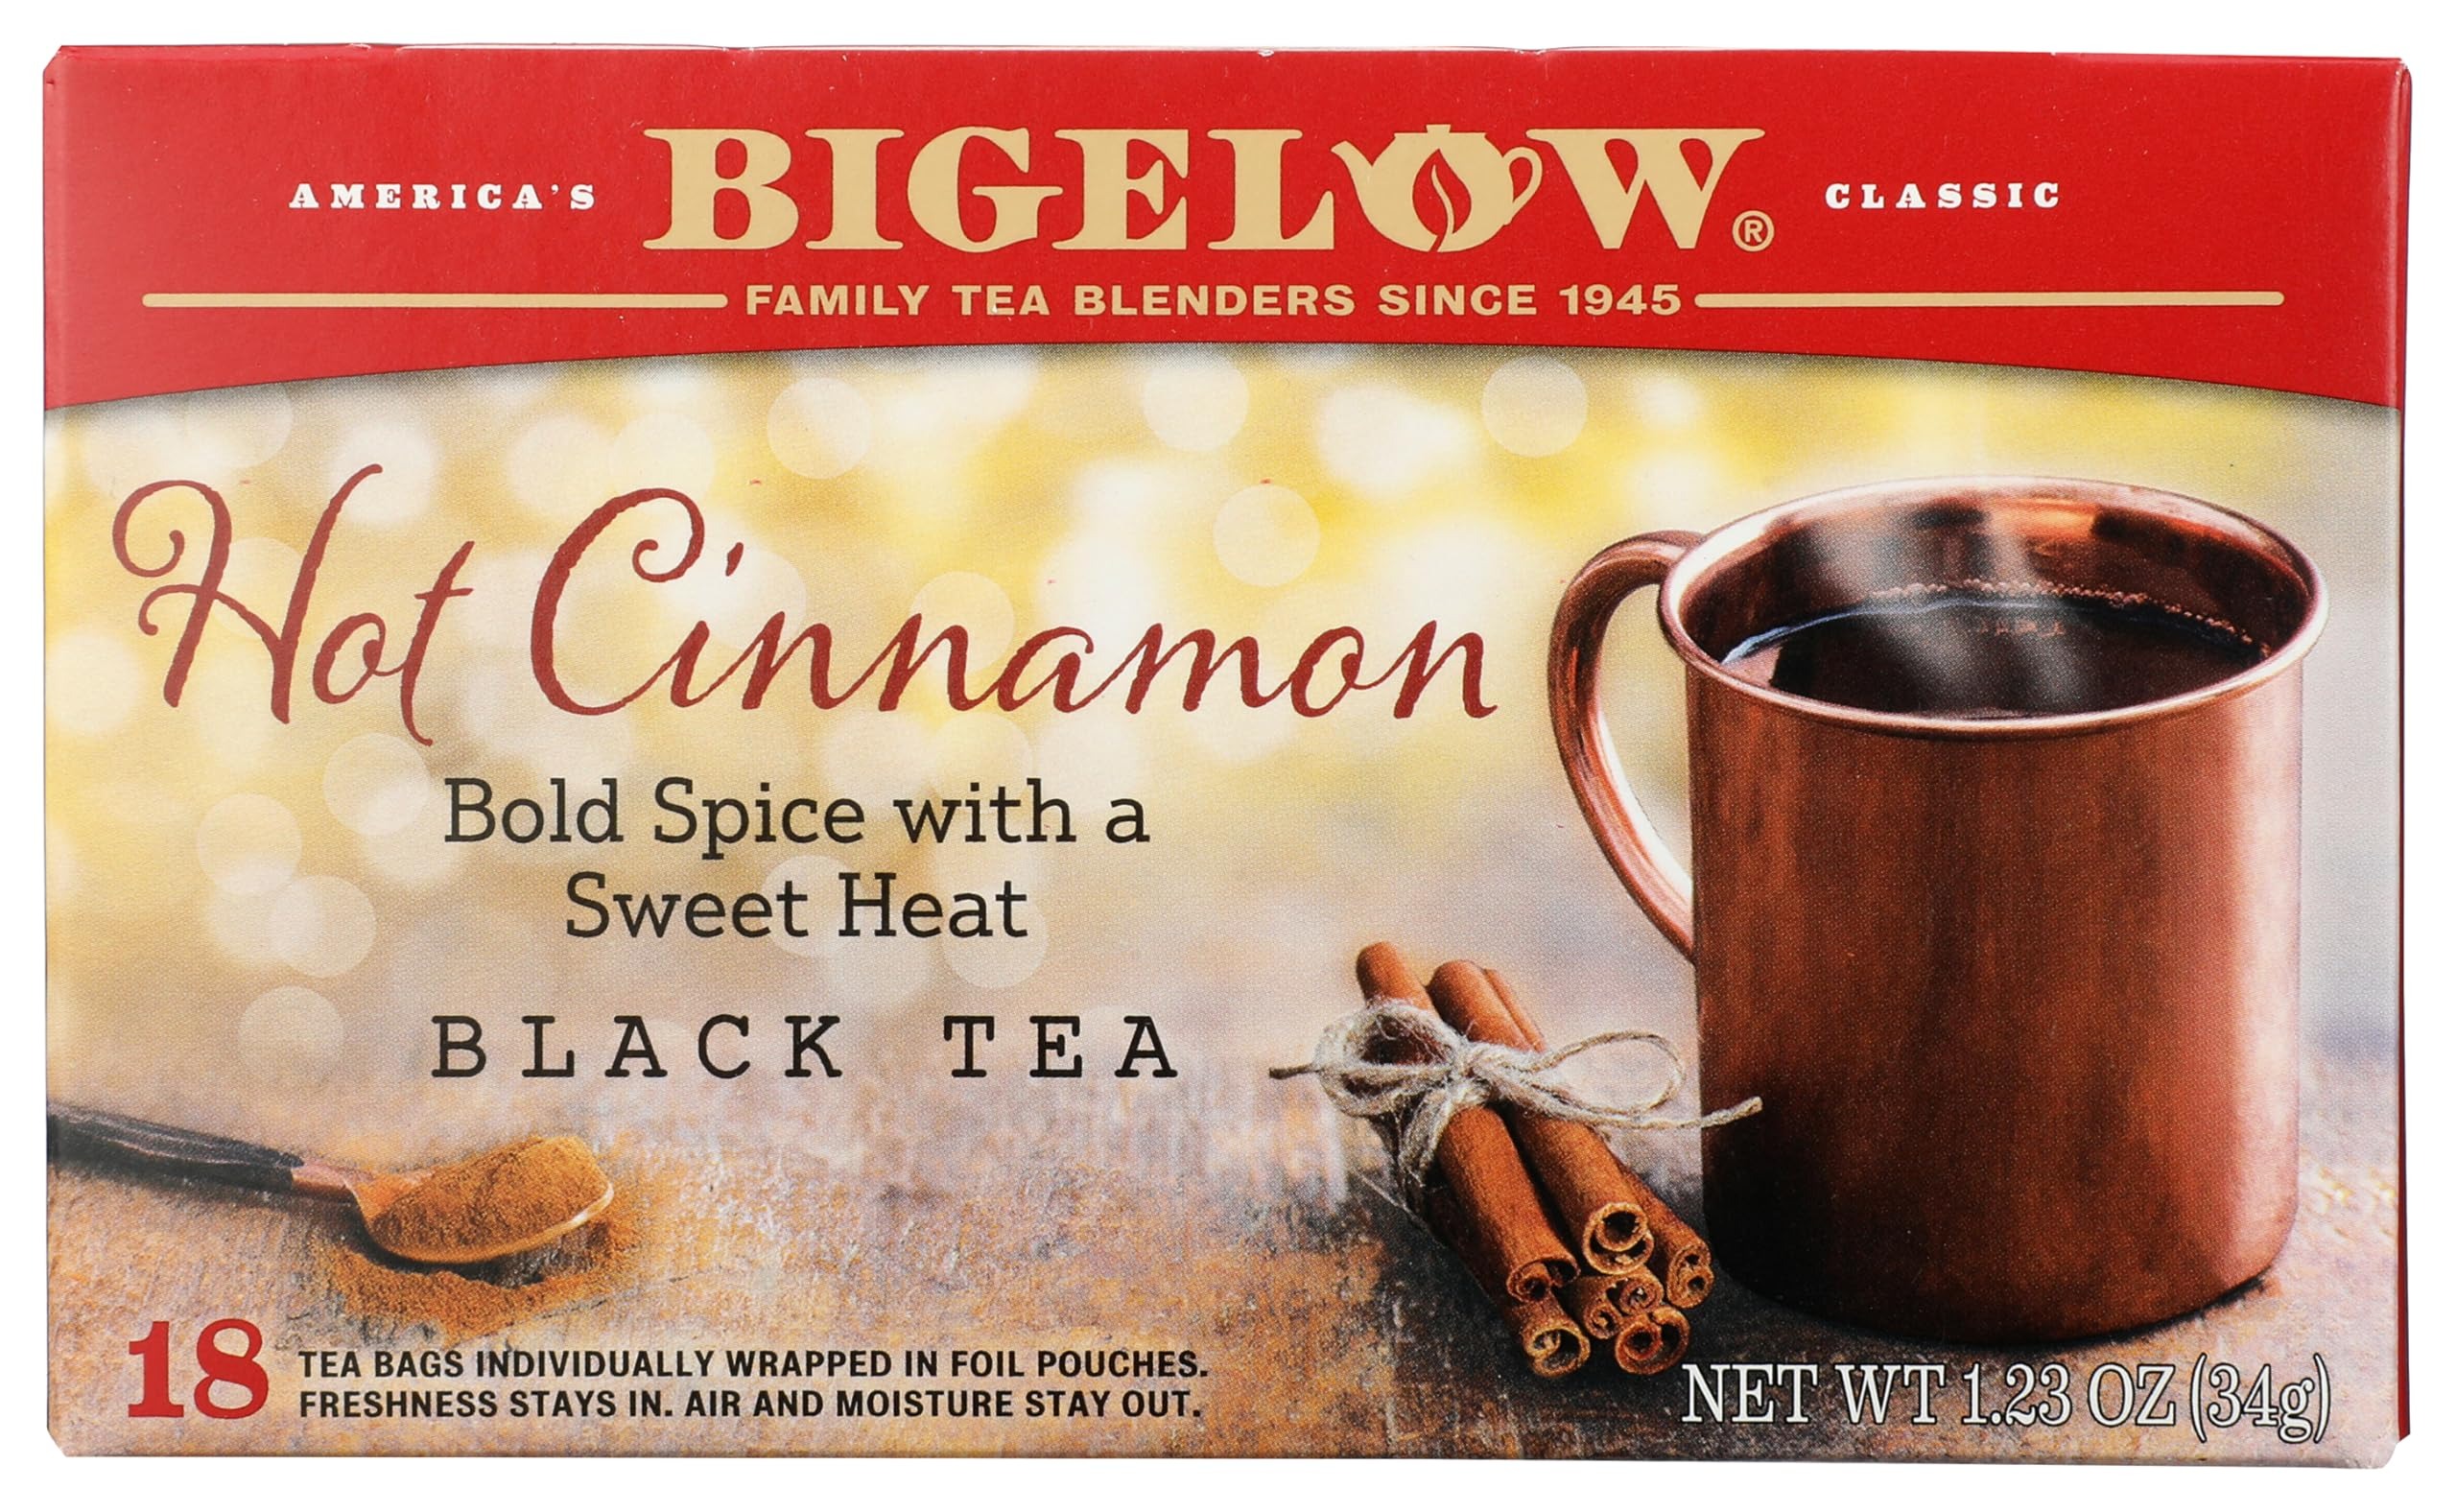
Item Name: Bigelow Sweet Cinnamon Dolce Black Tea (Caffeinated), 18 count
Bullet Point 1: Sweet and Warm: 108 caffeinenated black tea bags featuring rich, herbal tea blended with cinnamon for a holiday treat that makes for the perfect holiday gift
Bullet Point 2: Tea Bags Individually Wrapped: Bigelow tea bags are gluten-free, calorie-free, Kosher Certified and always come individually wrapped in foil pouches for peak flavor, freshness and aroma in a drink you can enjoy everywhere you go
Bullet Point 3: Try A Variety Of Bigelow Tea Bags: There's a tea for morning, noon, and night time relaxation; try Earl Grey Tea, Perfectly Mint Tea, Green Tea, decaffeinated teas, organic teas and a variety of herbal tea bags enjoyed as hot tea or iced tea
Bullet Point 4: Blended and Packaged in the USA: In 1945, Ruth Campbell Bigelow created our first caffeine tea, Constant Comment, a strong, flavorful black tea blended with aromatic orange peel and sweet warming spices; Bigelow is still 100% Family Owned today
Bullet Point 5: Uncompromised Quality: Since 1945, Bigelow Tea has been a leader in premium tea and proud to be a Certified B Corporation, meeting the highest standards of social and environmental impact
Value: 18.0
Unit: Count

Price: 7.09